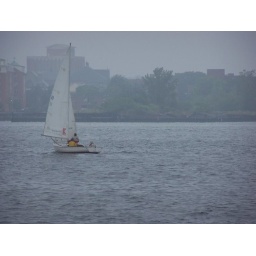
Man and his son setting sail in a small boat in the Boston harbor.